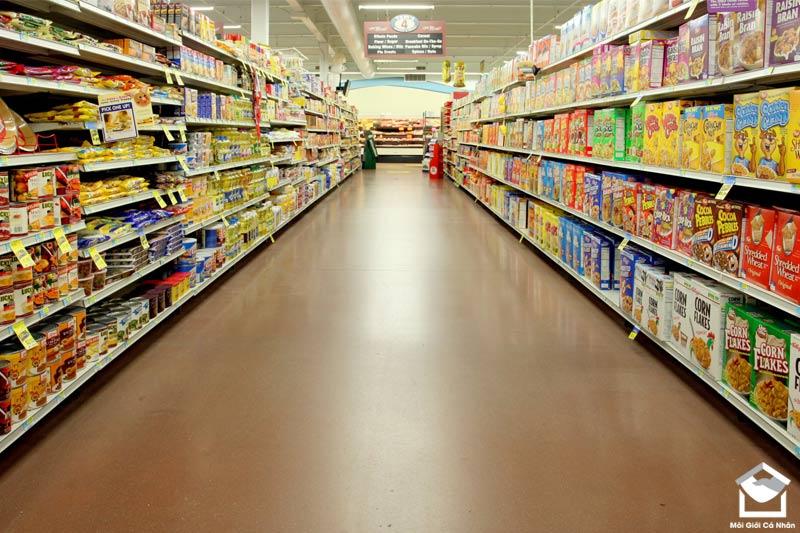
có nhiều loại sản phẩm xuất hiện ở trên những kệ hàng